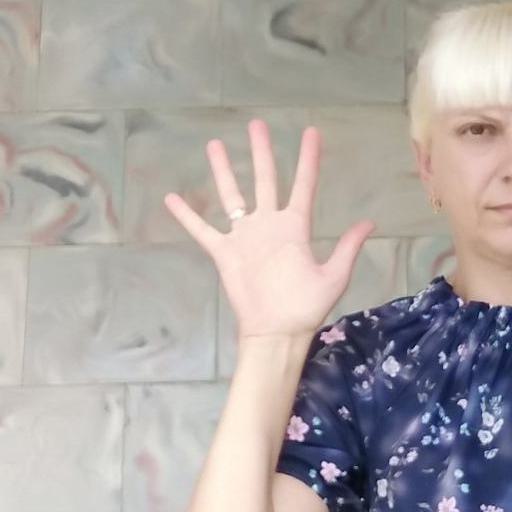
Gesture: palm